Moddi

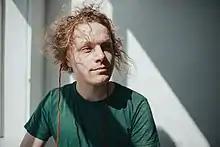
Moddi

Pål Moddi Lue (previously Pål Moddi Knutsen) (born 18 February 1987 in Senja), known by the artist name Moddi, is a Norwegian musician, author and activist, whose contemporary folk music often includes songs of protest or social justice.